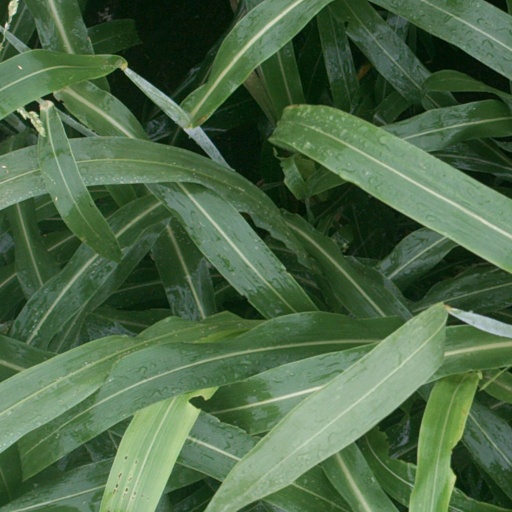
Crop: sorghum